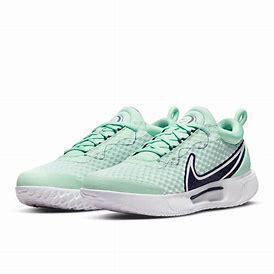
Brand: Nike
Model: Court Zoom Pro